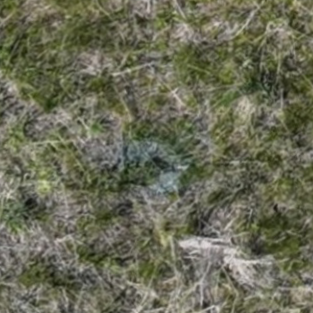
Month: may
Dye color: blue
Dye concentration: low